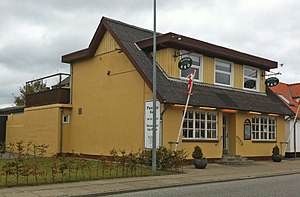
Pandrup
Pandrup Kro
Pandrup er en by i Vendsyssel med 2.934 indbyggere, beliggende 8 km sydøst for Blokhus, 19 km syd for Løkken, 23 km nordøst for Brovst og 10 km nordvest for kommunesædet Aabybro. Byen hører til Jammerbugt Kommune og ligger i Region Nordjylland.